Merced, California

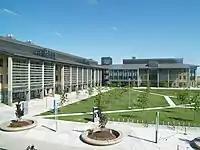
Science and Engineering 1 building at University of California, Merced

In the summer of 2014, the Castle Commerce Center's call center closed, subtracting 400 jobs from AT&T's share of employment.